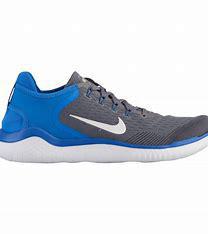
Brand: Nike
Model: Free RN 2018